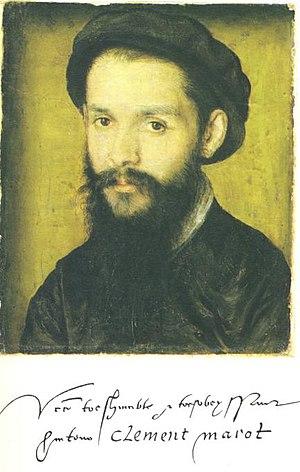
Charles Fontaine est un poète et traducteur français du XVIᵉ siècle.
La poésie tient une place de première importance dans la littérature française du XVIᵉ siècle. Tour à tour intégrant et reniant l'héritage du Moyen Âge, elle illustre pleinement, par son inspiration italienne et par le retour aux modèles antiques, le terme de Renaissance. Les poètes de cette époque définissent des formes et établissent des principes qui influencent la poésie française pendant plusieurs siècles et font figures jusqu'à aujourd'hui de références.